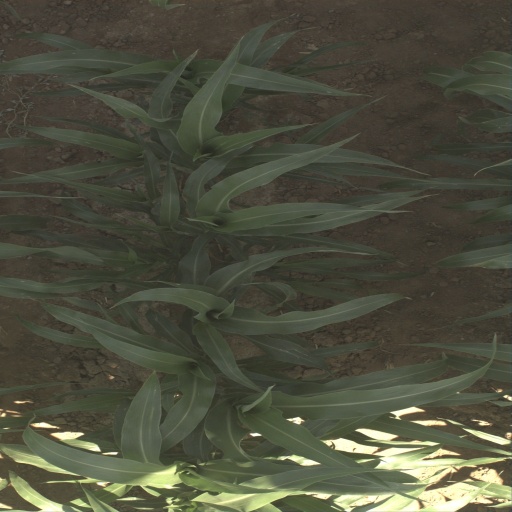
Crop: sorghum